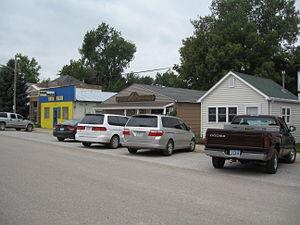
Modale est une ville du comté de Harrison, en Iowa, aux États-Unis. Elle est fondée en 1872 et incorporée le 22 avril 1882.